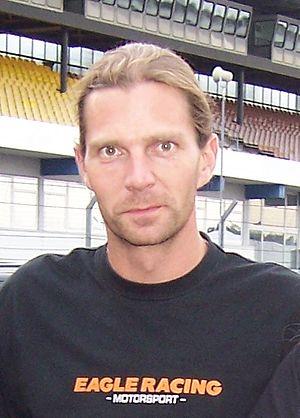
Janne Petteri Ahonen, né le 11 mai 1977 à Lahti, est un sauteur à ski finlandais. Il est considéré comme l'un des meilleurs sauteurs à ski de l'histoire en étant le premier et le seul à s'être emparé à cinq reprises de la Tournée des quatre tremplins, il est également détenteur du record de podiums en coupe du monde : 108. Il a par ailleurs remporté deux médailles aux Jeux olympiques, neuf médailles aux championnats du monde, cinq médailles aux championnats du monde de vol à ski et enfin deux coupes du monde de la spécialité.